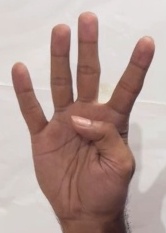
ASL sign: 4